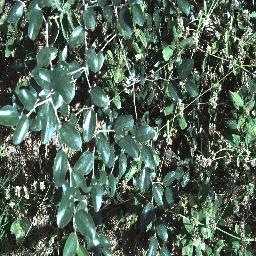
Label: chinee_apple